Eucalyptus County Park

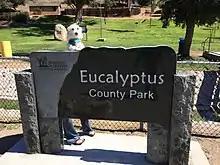

Eucalyptus County Park is a urban park located at 9125 Edgewood Drive in Spring Valley, California, United States.